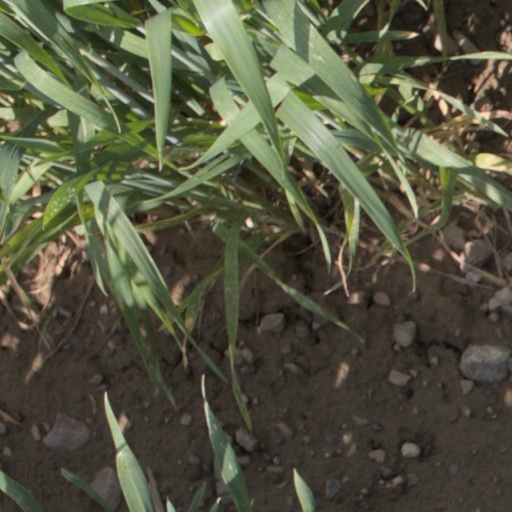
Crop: wheat